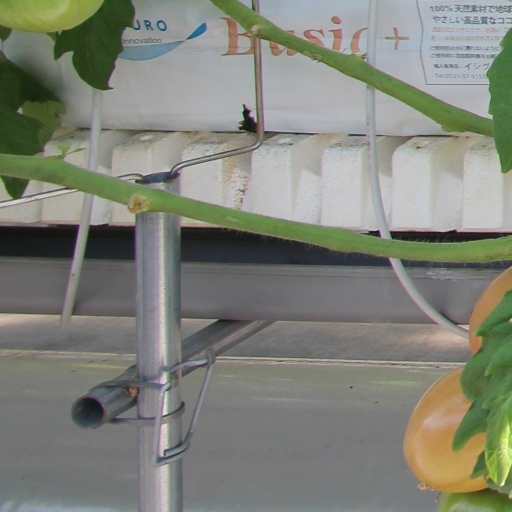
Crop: tomato